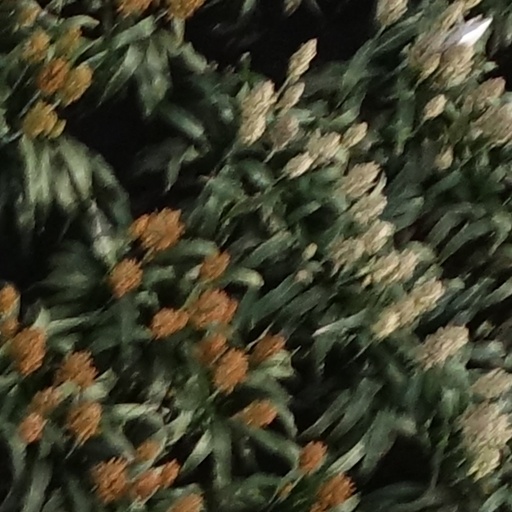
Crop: sorghum